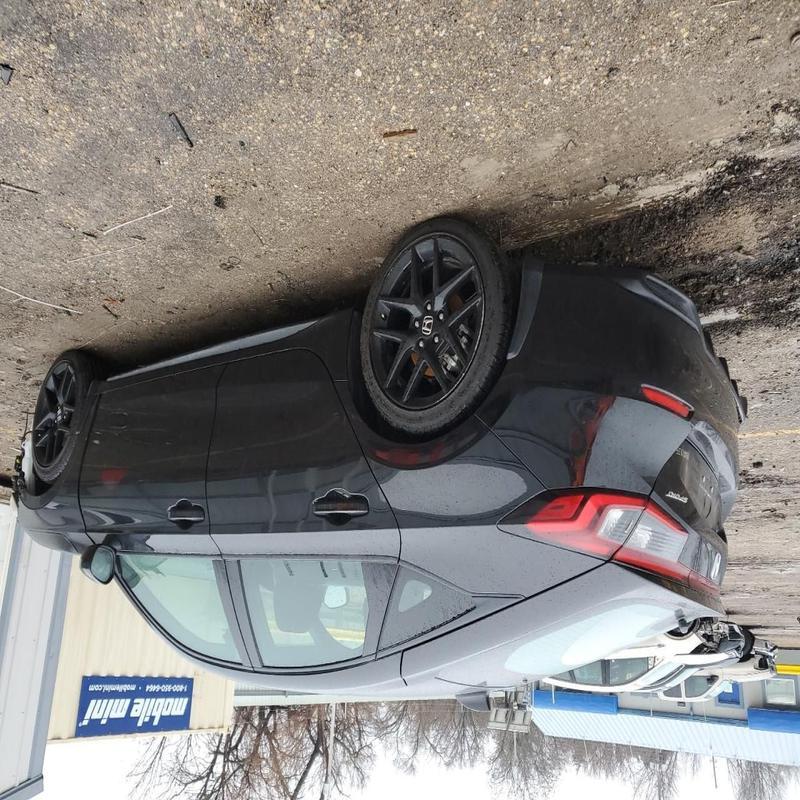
Aucun dommage détecté.
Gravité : aucun